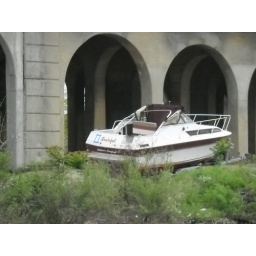
under the hanover st. bridge looks like it was a good boat at one time.